Eremopezus

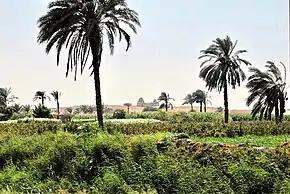
Faiyum Oasis today

The scientific name "Eremopezus eocaenus" is rather ambiguous in meaning; a possible translation is "walking hermit from the Eocene". "Eremos" (ἐρῆμος) is an Ancient Greek term signifying a lonely or solitary place or person: a hermit, a desert or a wasteland. Yet while Faiyum is located at the edge of the Libyan Desert, it is a well-vegetated location even today; some 35-30 Ma it was a lush region and teemed with life. On the other hand, is it not at all likely that such a large and quite likely predatory bird like "E. eocaenus" was in any way gregarious or occurred at high population densities. It might therefore be described as a "hermit" with some justification, but certainly not as a "desert-dweller". "pezus" is Latinized Greek from "pezós" (πεζός), "someone who walks". "eocaenus" refers to the bird's age; as noted, the initial 1904 assessment of C. W. Andrews was indeed correct. "Stromeria fajumensis" was named in honor of the paleontologist Ernst Stromer von Reichenbach, and the bone's place of discovery.